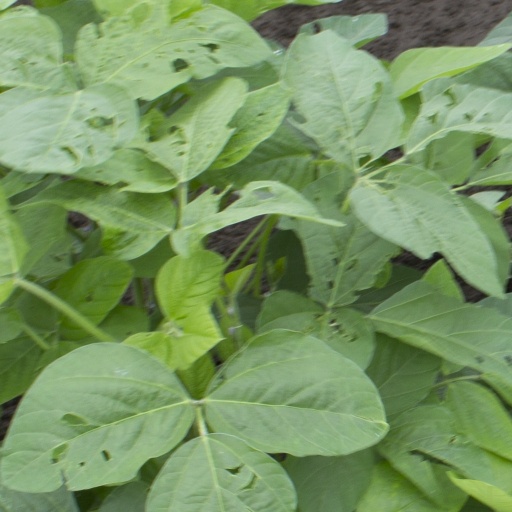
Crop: soybean